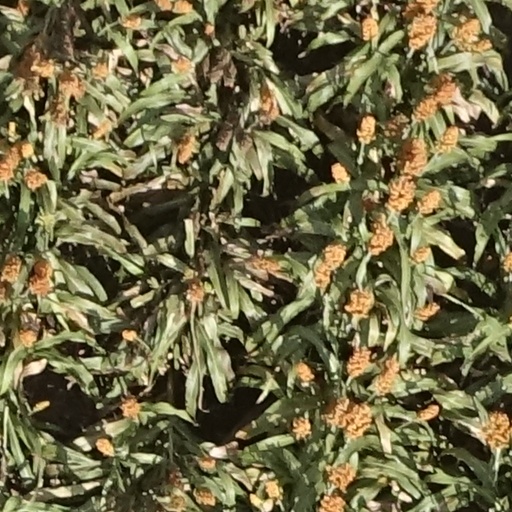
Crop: sorghum